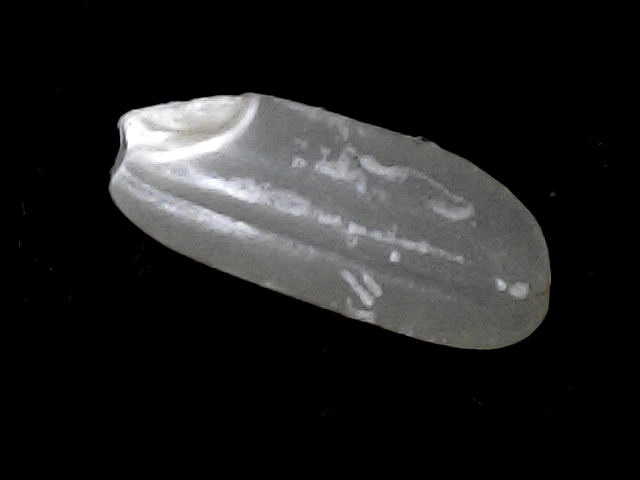
Rice variety: BD51